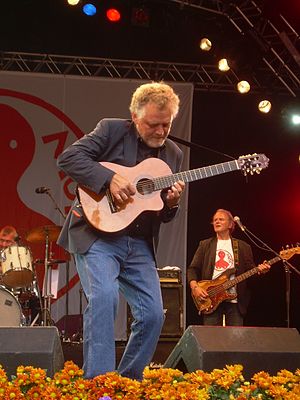
Lars Trier
Lars Trier ved Skanderborg Festival i 2007.
Lars Trier er en dansk guitarist. Han har bl.a. været med i kunstnerkollektivet Røde Mor.